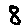
Label: 8